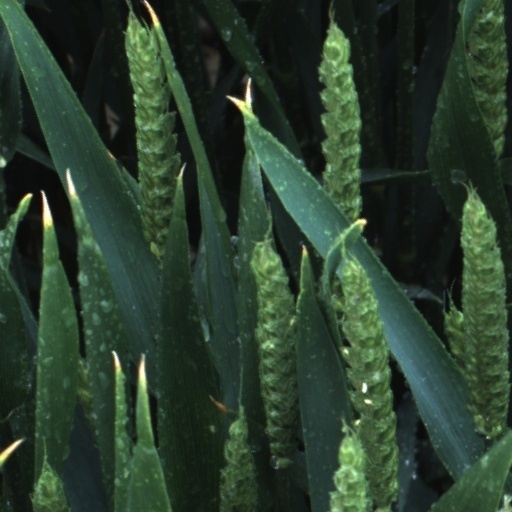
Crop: wheat